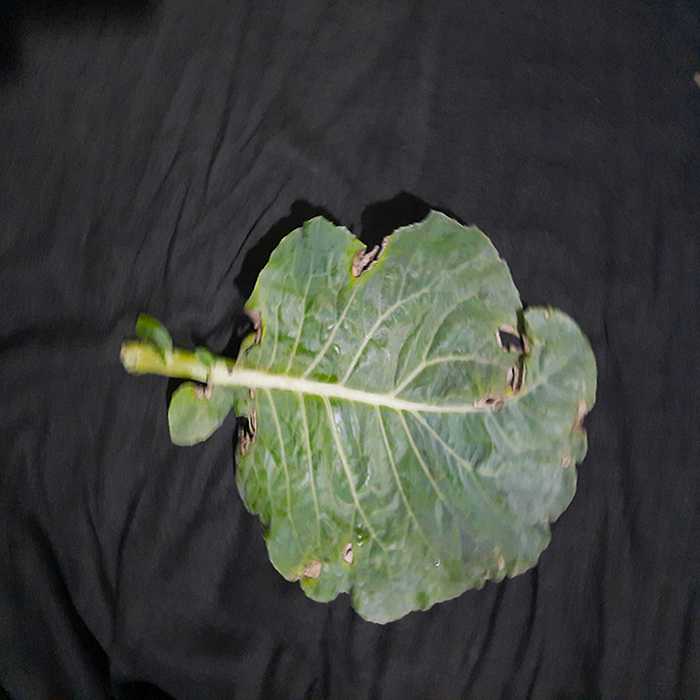
Plant: Cauliflower
Label: Downy mildew